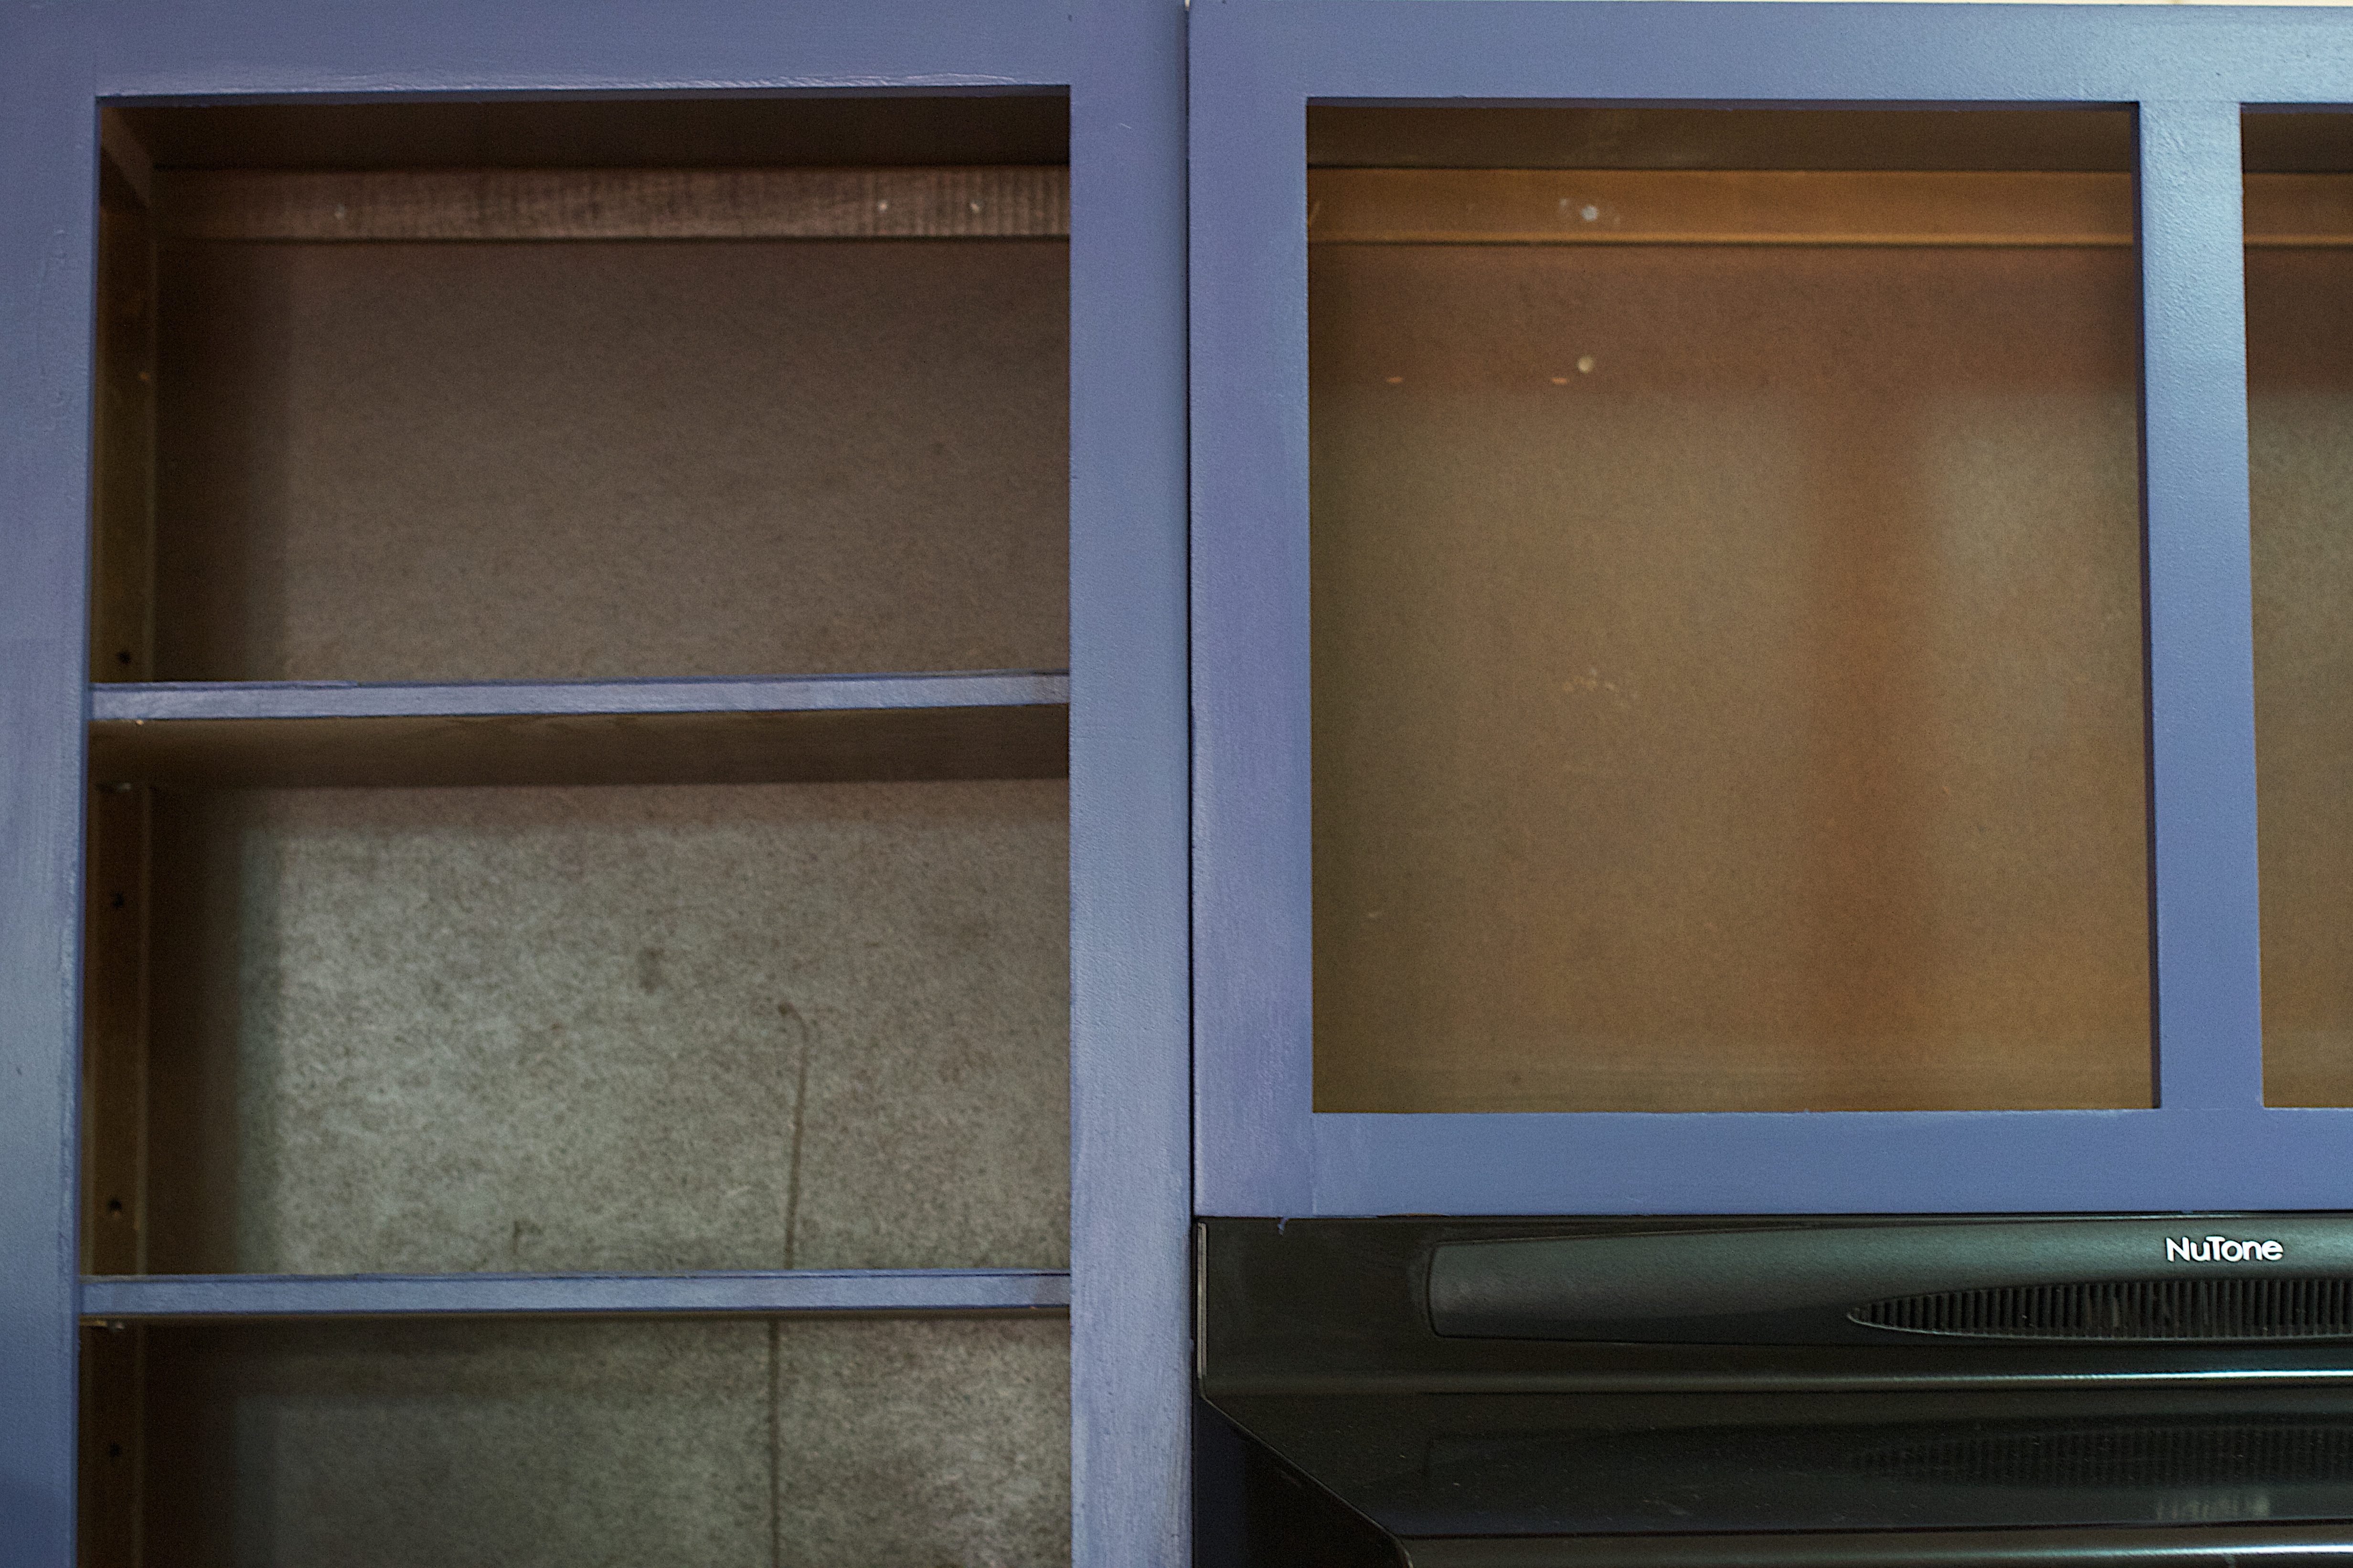
wood, window, wall, furniture, room, door, interior design, picture frame, window covering